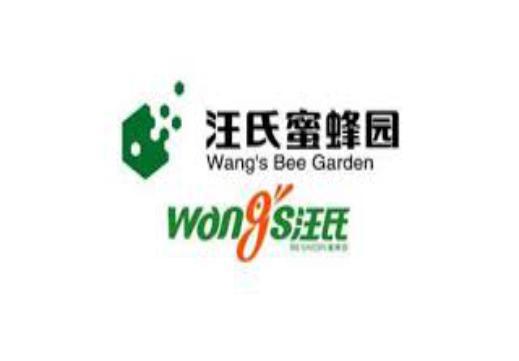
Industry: Food